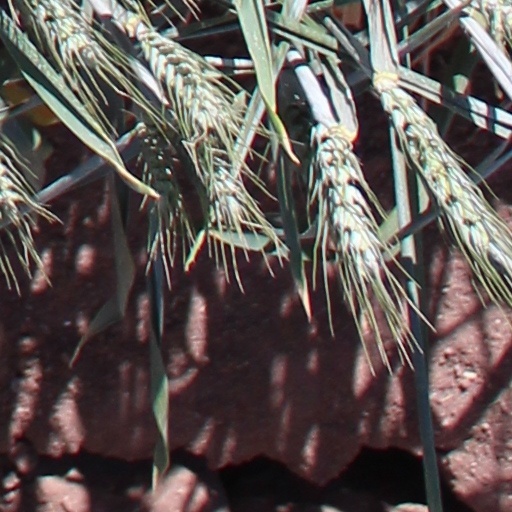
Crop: wheat